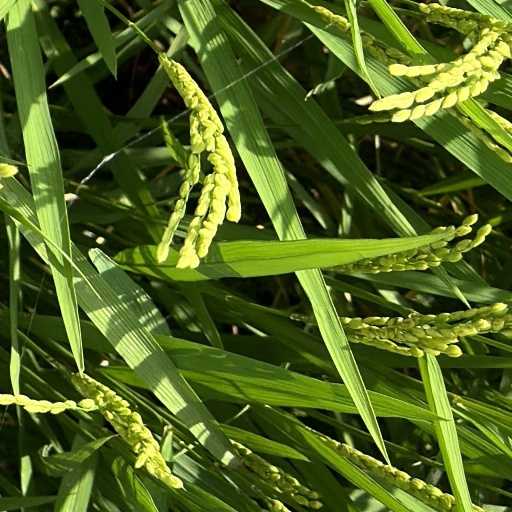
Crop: rice